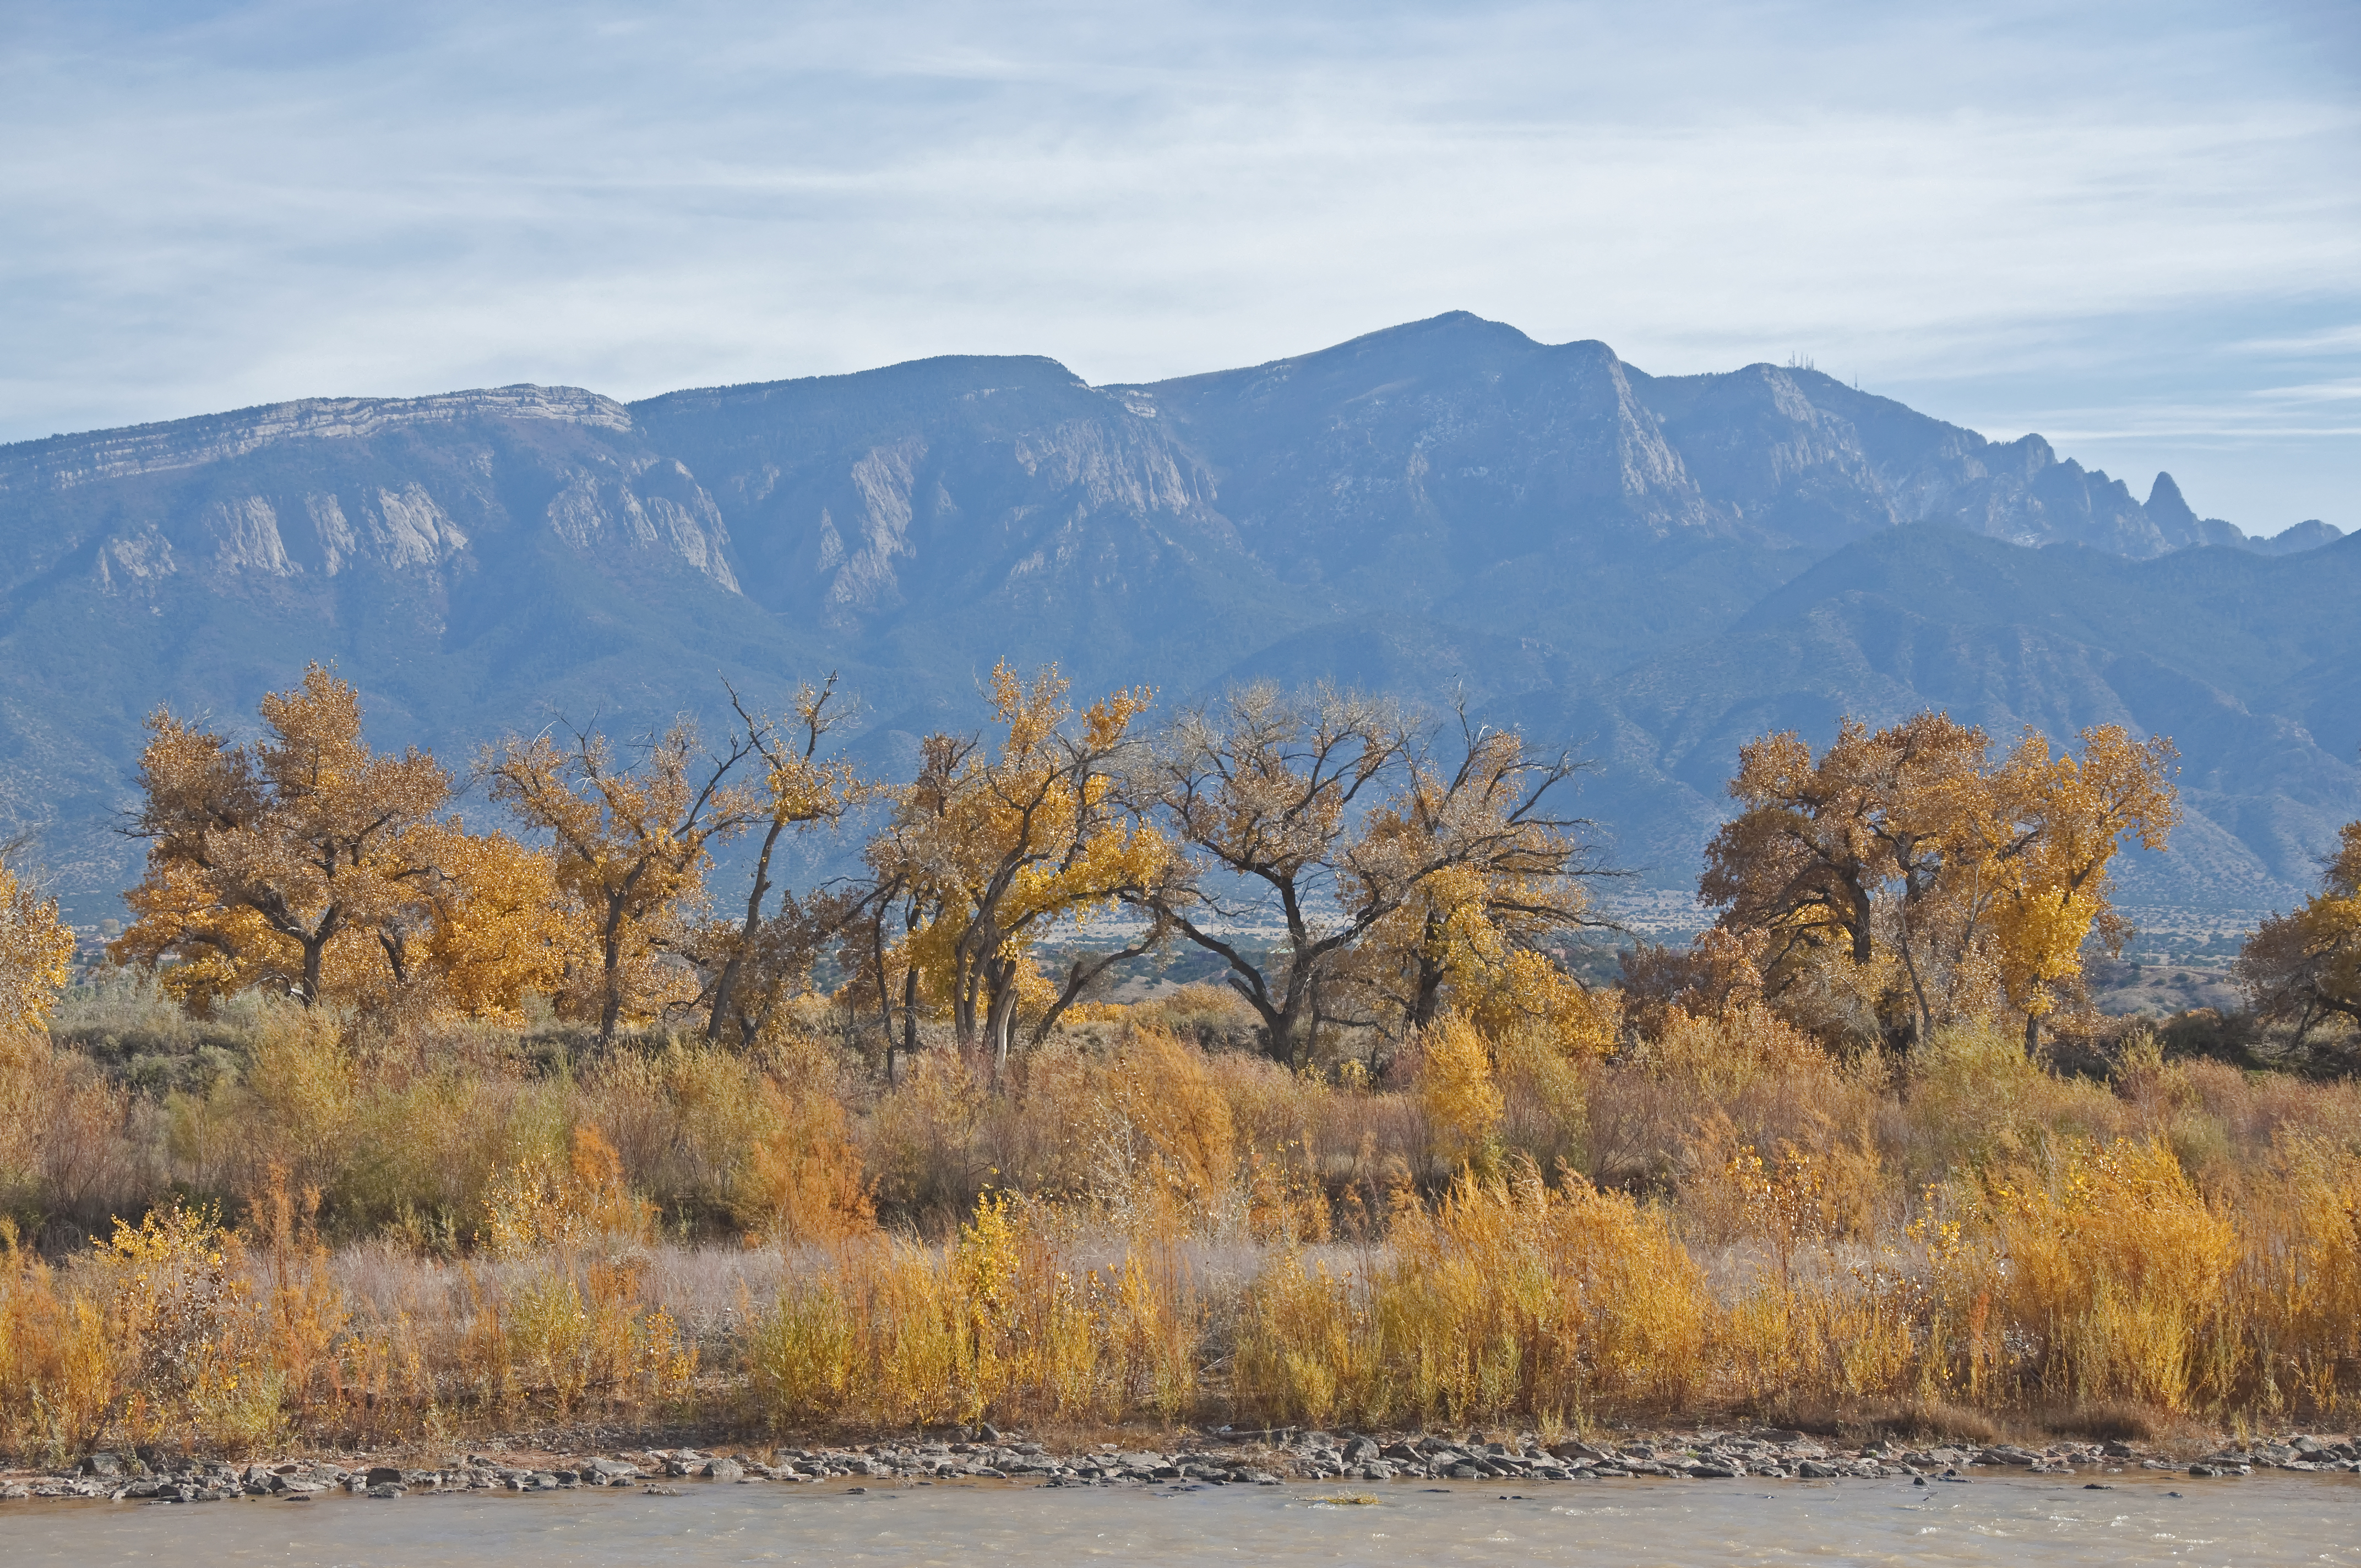
landscape, tree, forest, wilderness, mountain, snow, winter, morning, leaf, lake, frost, river, valley, mountain range, reflection, autumn, season, ridge, bosque, larch, ecosystem, sandiapeak, landform, geographical feature, atmospheric phenomenon, woody plant, mountainous landforms